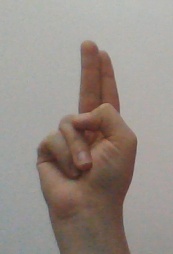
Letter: taa